Edward Potts (gymnast)

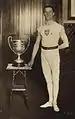
Potts in 1912

Edward William Potts (July 12, 1881 – September 14, 1944) was a British gymnast who competed in the 1908 Summer Olympics and in the 1912 Summer Olympics. In the 1908 London Olympics, he participated in the individual all-around competition and finished ninth.